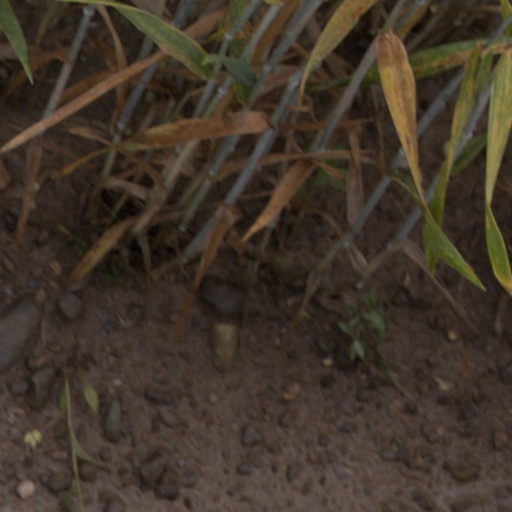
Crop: wheat